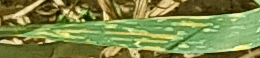
Label: Wheat___Yellow_Rust